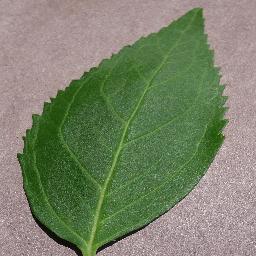
Label: Cherry___healthy